Syncom

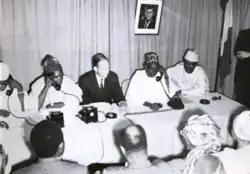
Prime Minister Balewa (2nd from right) talks to President John F. Kennedy on the first live broadcast via the Syncom 2 satellite from USNS "Kingsport" in Lagos, Nigeria.

The three early Syncom satellites were experimental spacecraft built by Hughes Aircraft Company's facility in Culver City, California, by a team led by Harold Rosen, Don Williams, and Thomas Hudspeth. All three satellites were cylindrical in shape, with a diameter of about and a height of about . Pre-launch fueled masses were , and orbital masses were with a payload. They were capable of emitting signals on two transponders at just 2 W. Thus, Syncom satellites were only capable of carrying a single two-way telephone conversation, or 16 Teletype connections. all three satellites are still in orbit, although no longer functioning.